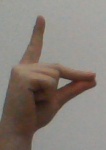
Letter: ta